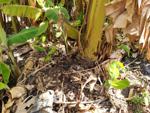
Label: xamthomonas